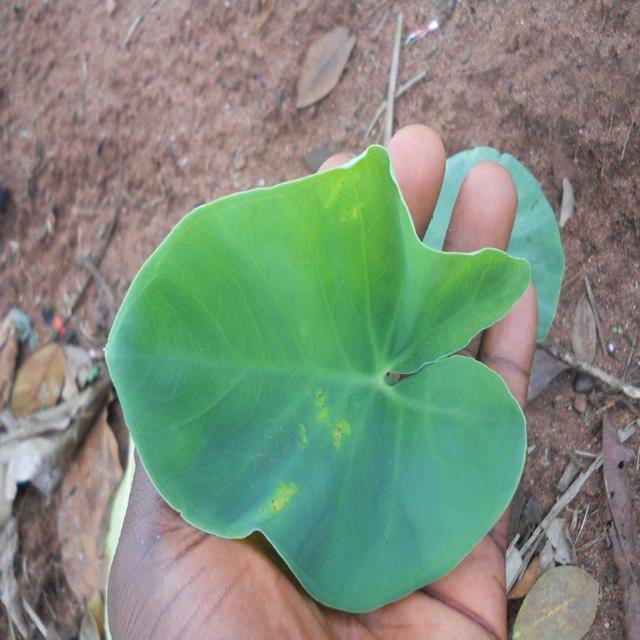
Label: Healthy